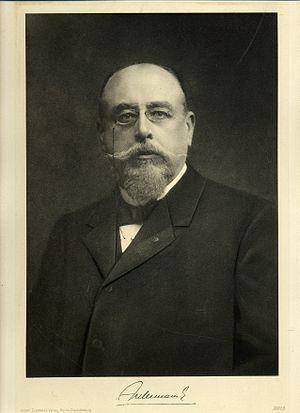
La Cité Hellemans, situé à Bruxelles, dans le quartier des Marolles et inaugurée en 1915, est un des premiers exemples de cité sociale constituée de logements collectifs et implantée au cœur même de la ville. Elle constitue également un ensemble architectural remarquable par sa conception et par son esthétique influencée par l’art nouveau.